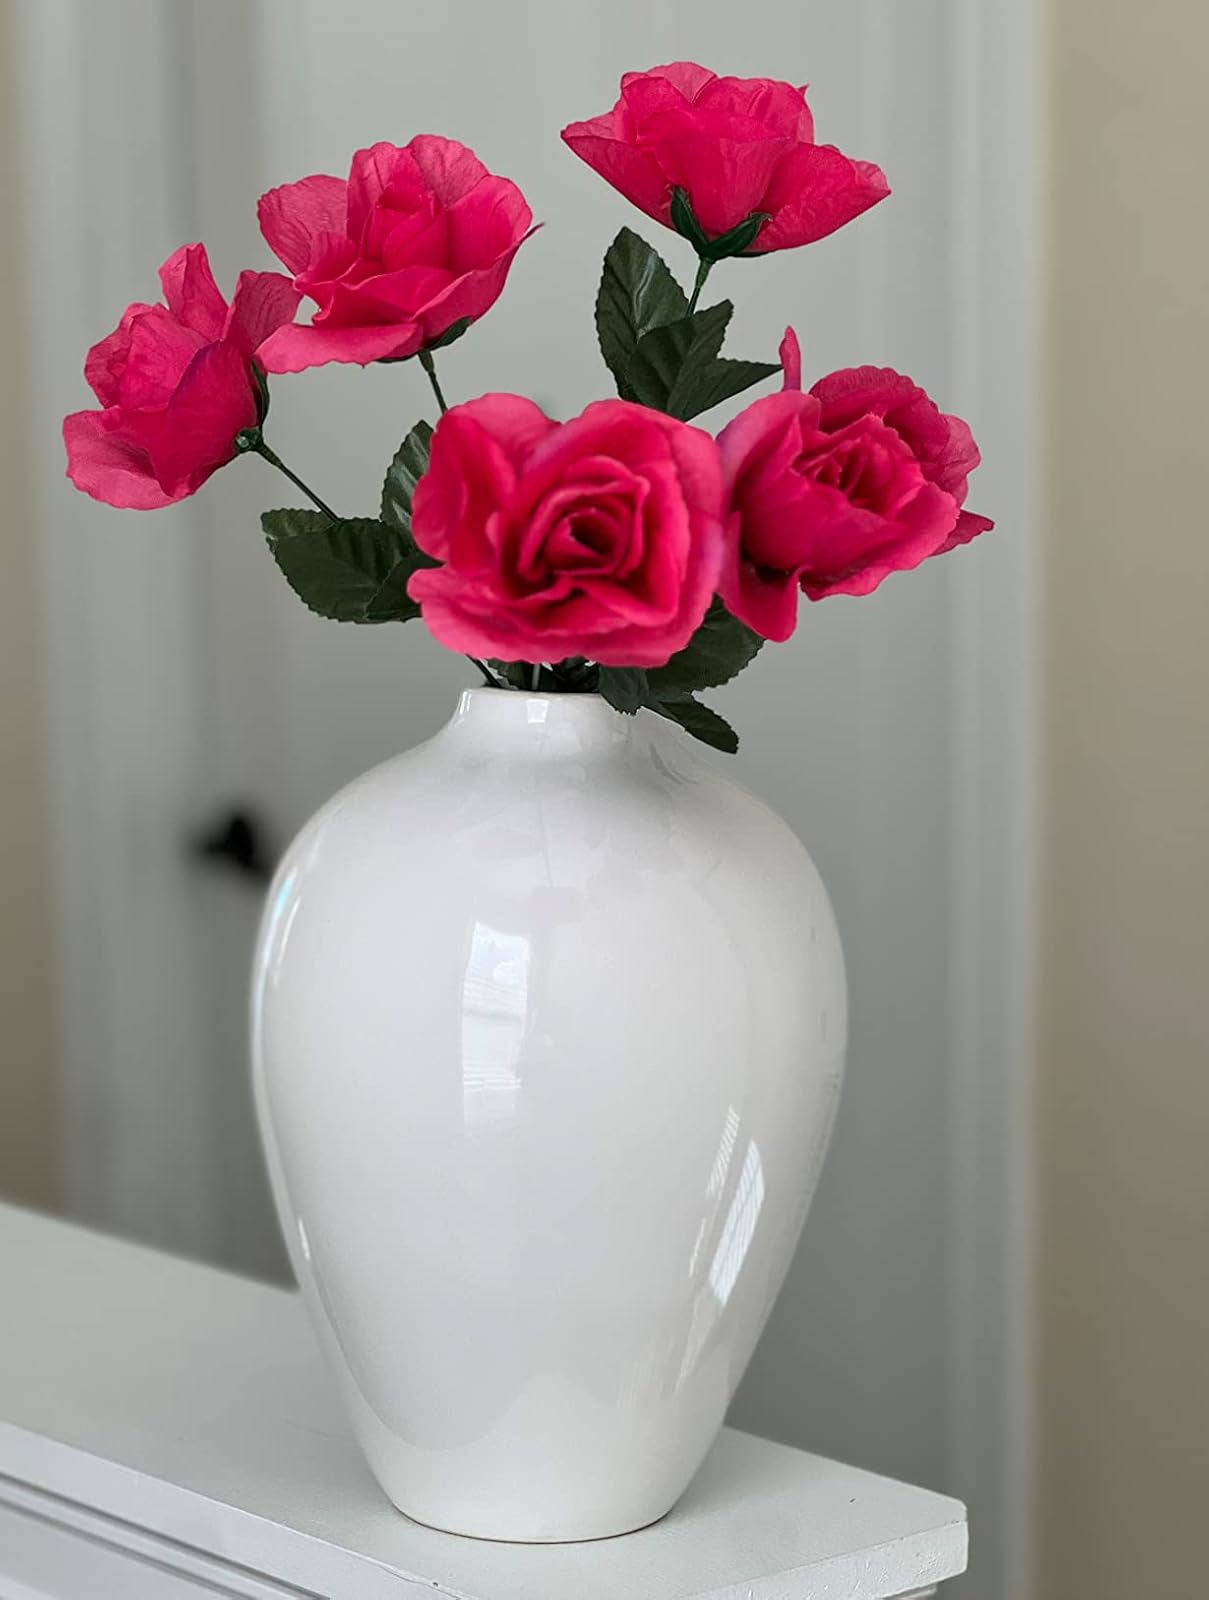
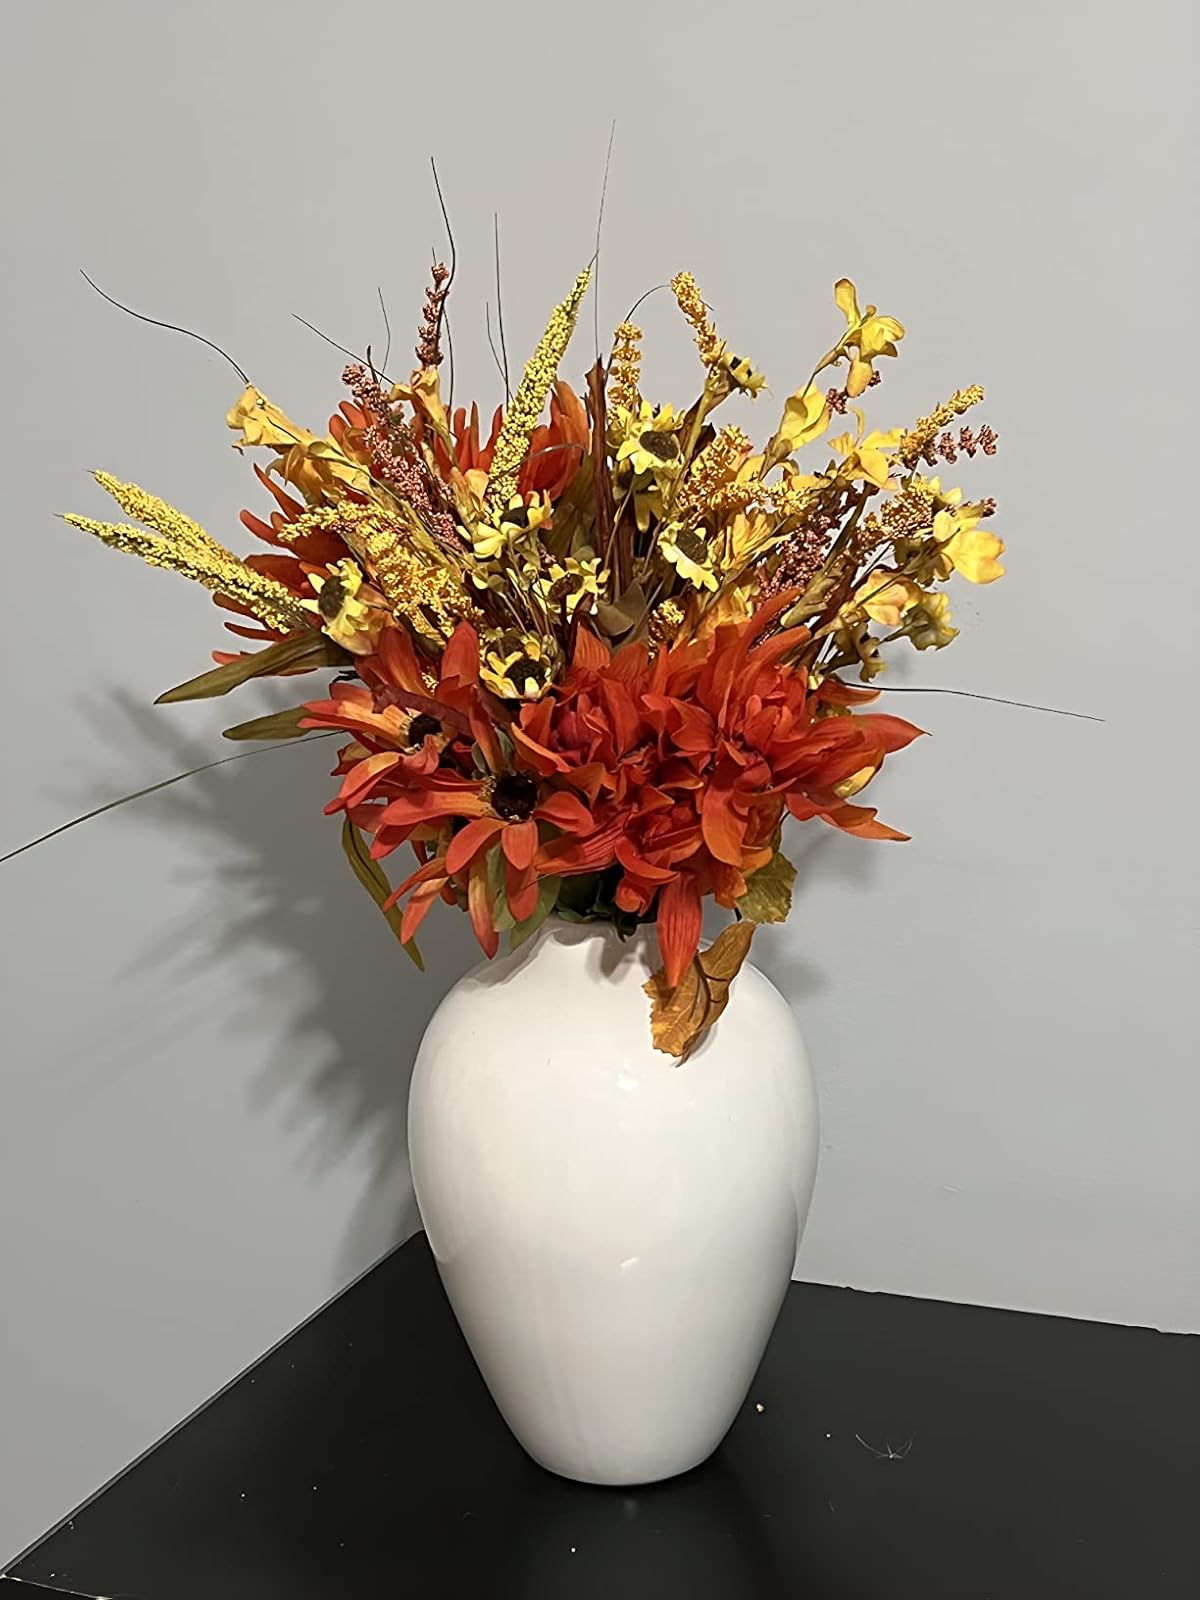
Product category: vase
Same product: yes